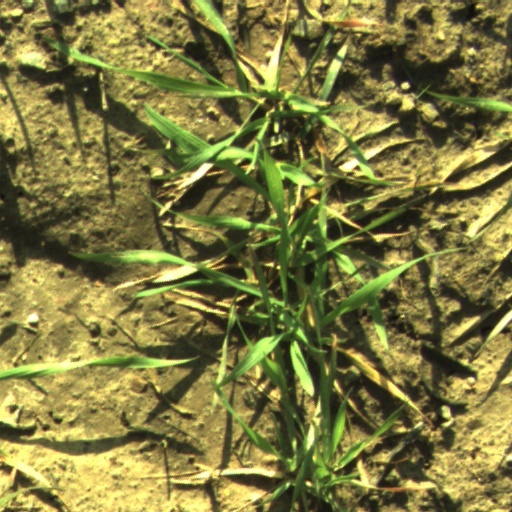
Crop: wheat